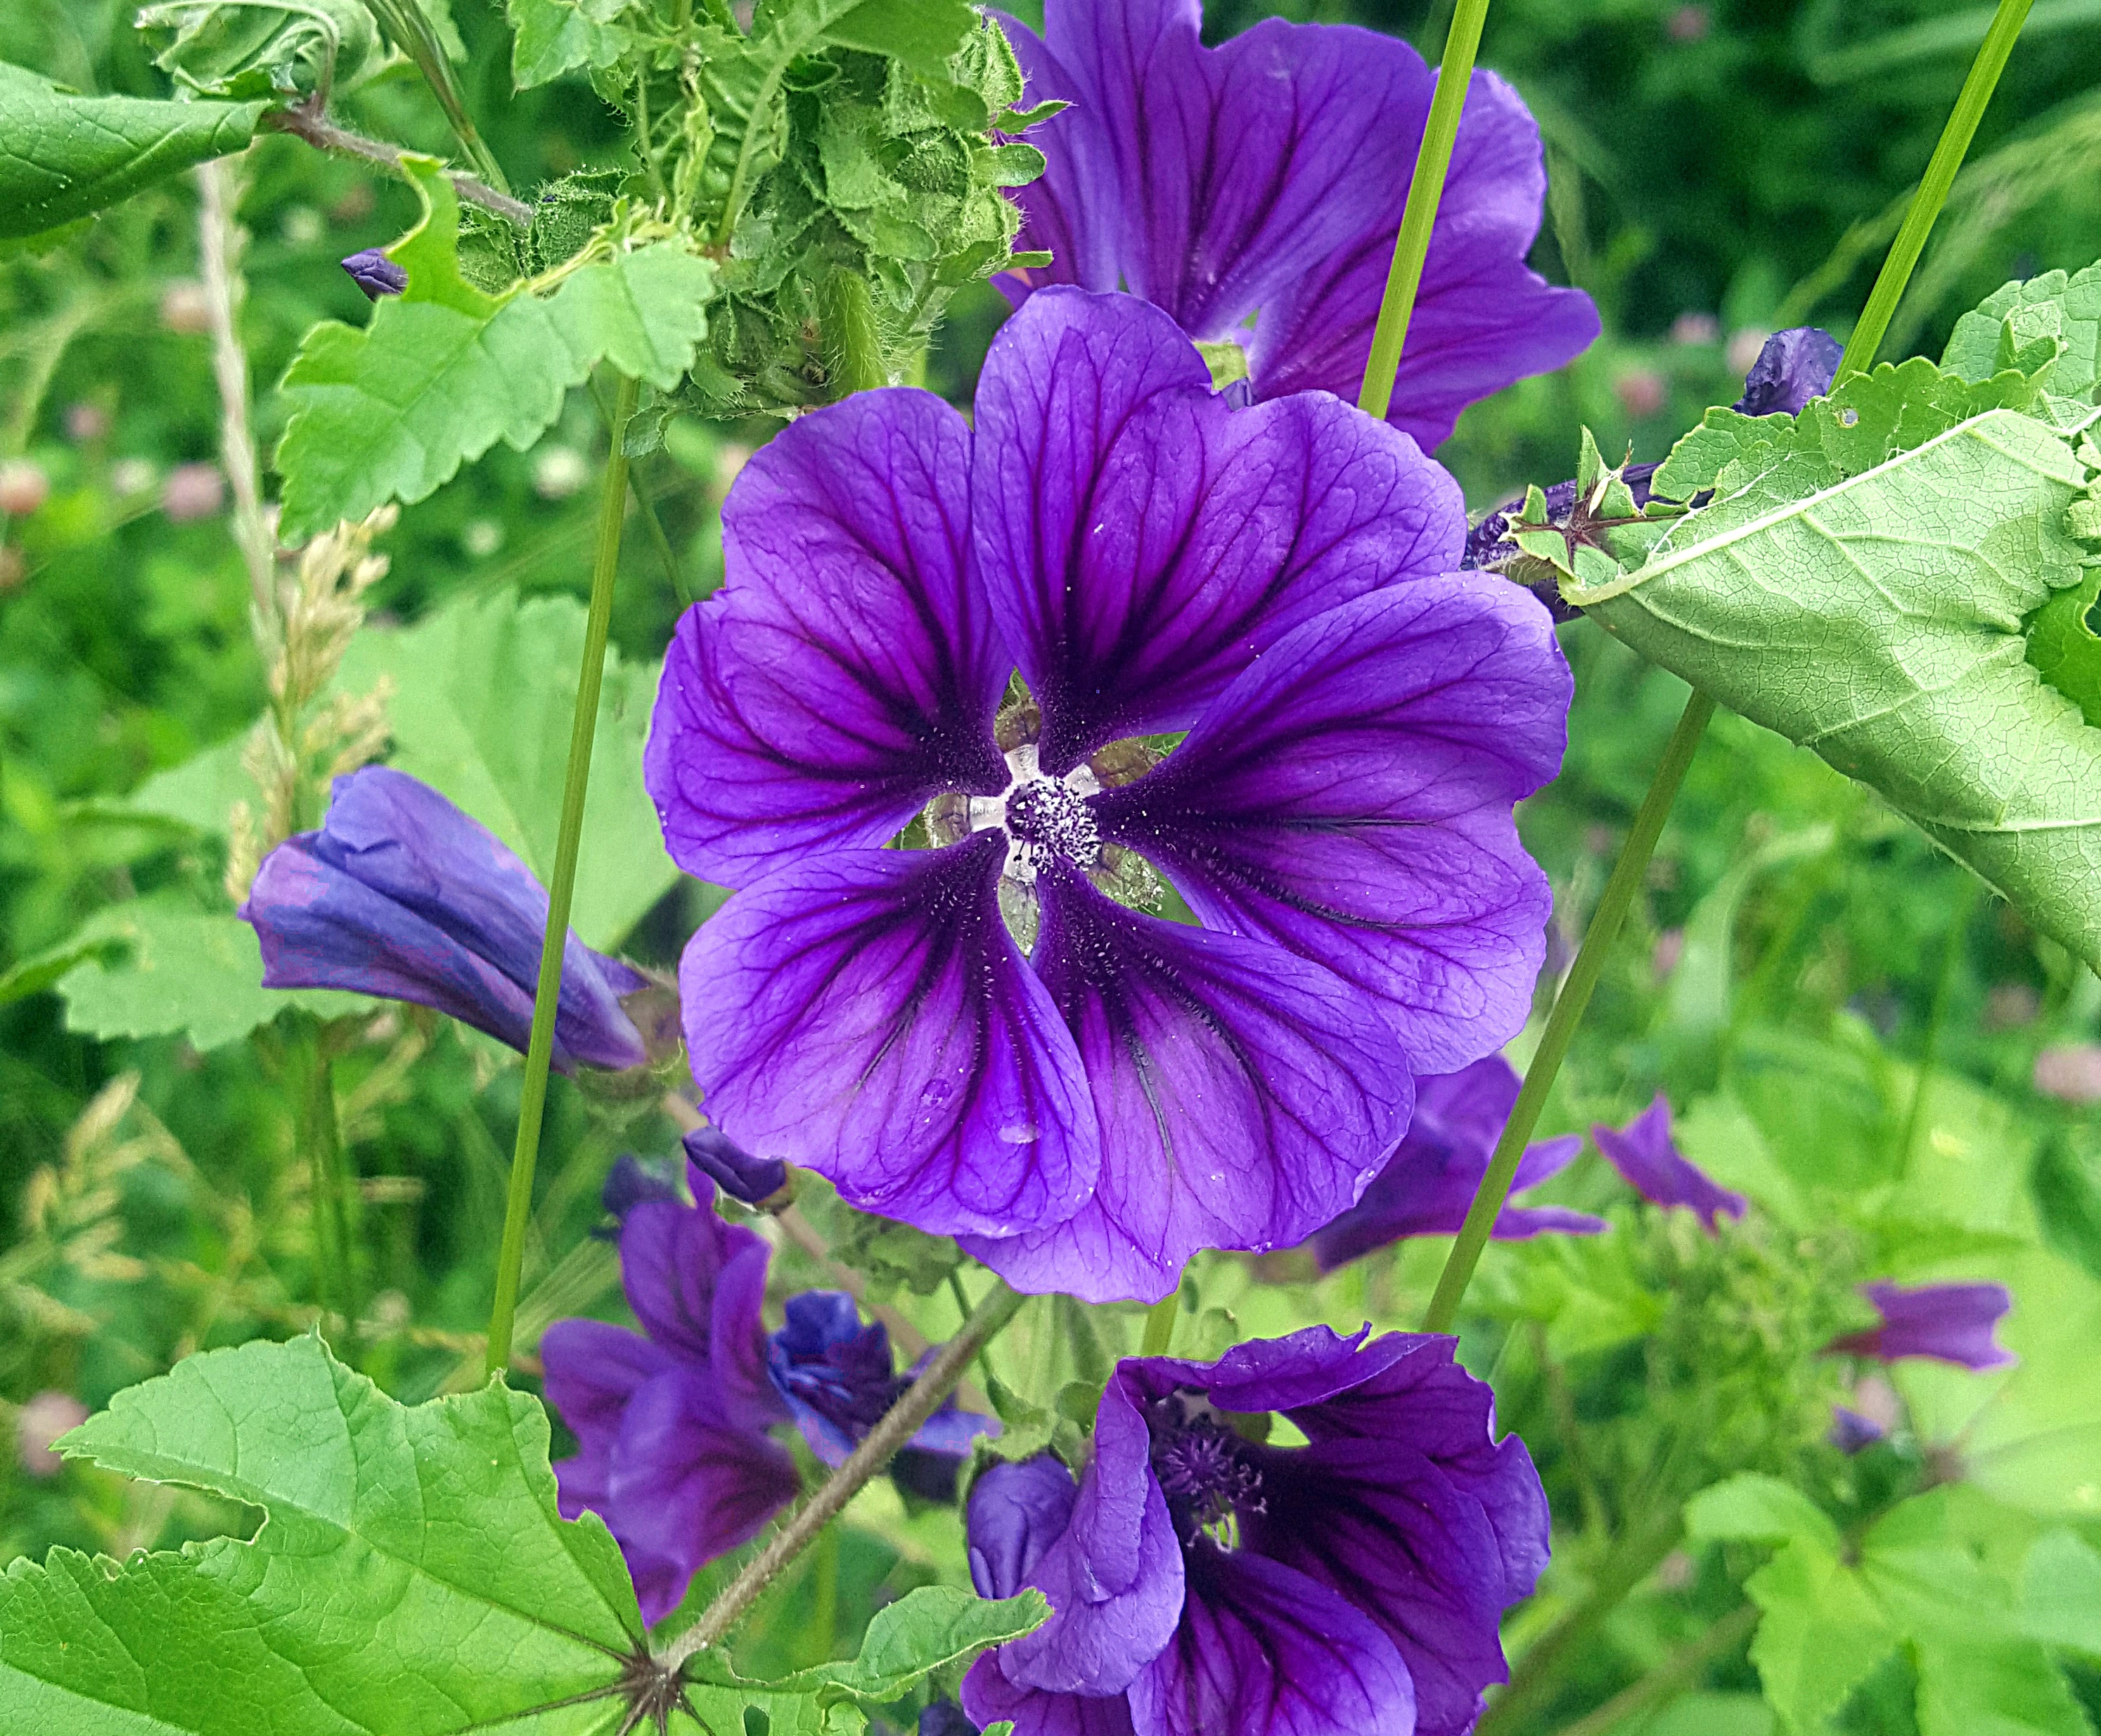
nature, blossom, plant, flower, purple, bloom, summer, color, black, close, flora, beautiful, malva, of course, hollyhocks, beautiful flower, flowering plant, geranium cinereum, annual plant, land plant, violet family